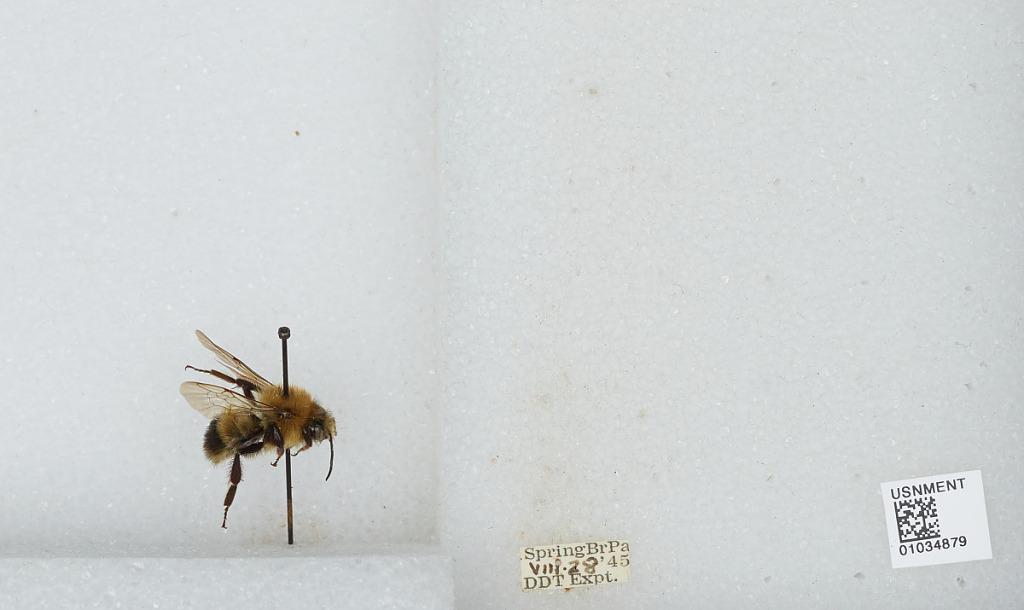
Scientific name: Bombus (Pyrobombus) vagans vagans Smith
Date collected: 1945-8-28
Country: United States
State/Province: Pennsylvania
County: Luzerne
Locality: Spring Branch
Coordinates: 41.205, -76.2847